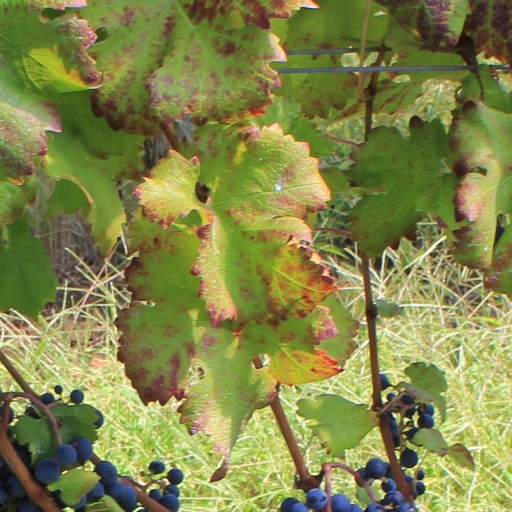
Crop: grape